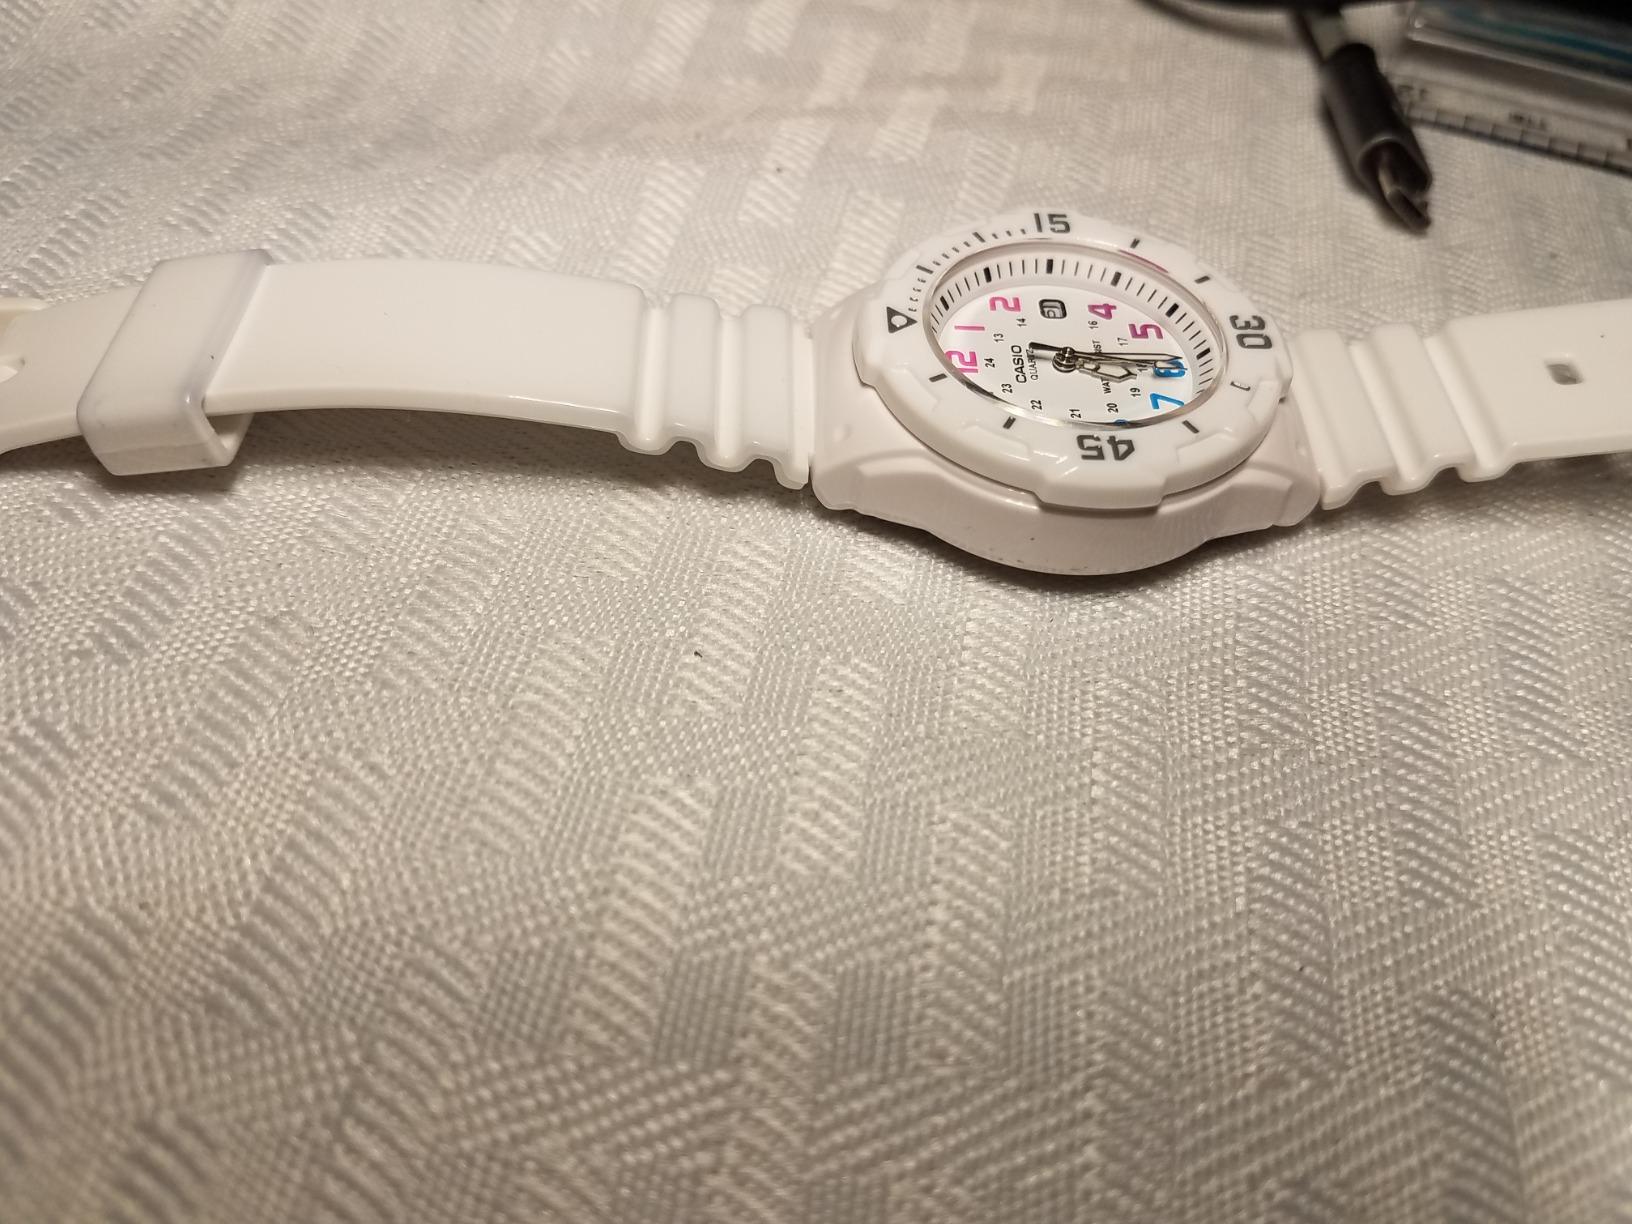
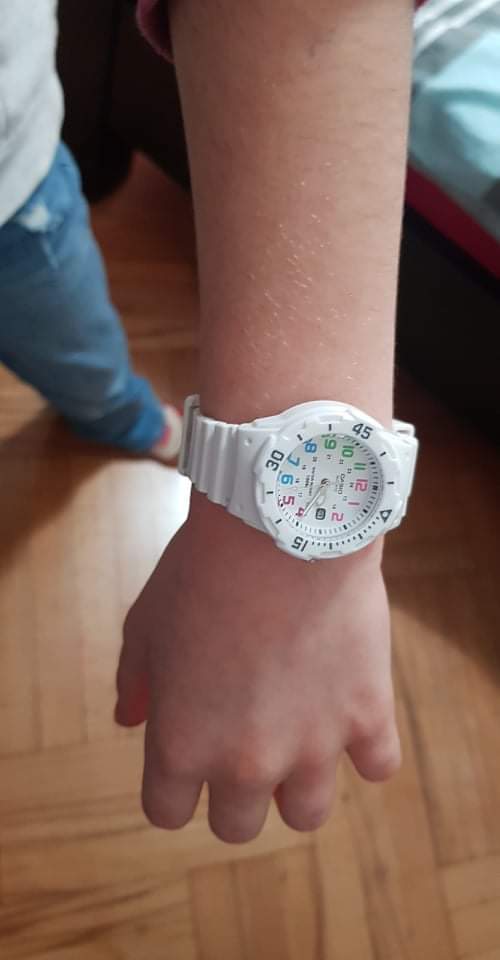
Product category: accessories_watch
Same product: yes